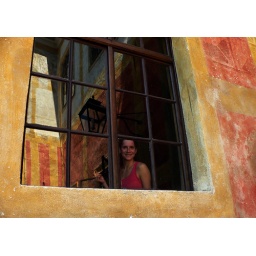
bird in da window